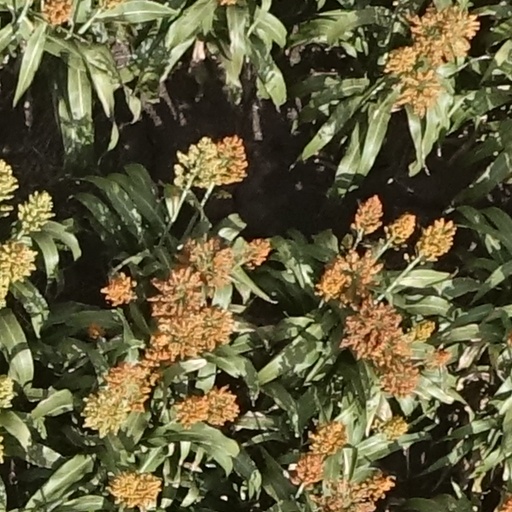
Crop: sorghum